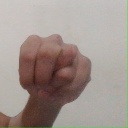
अक्षर: न